Tell No One (2019 film)

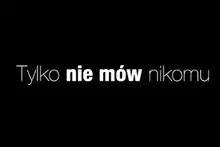

Tell No One is a 2019 Polish documentary directed by Tomasz Sekielski about child sexual abuse in the Catholic Church in Poland.